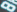
Number: 8